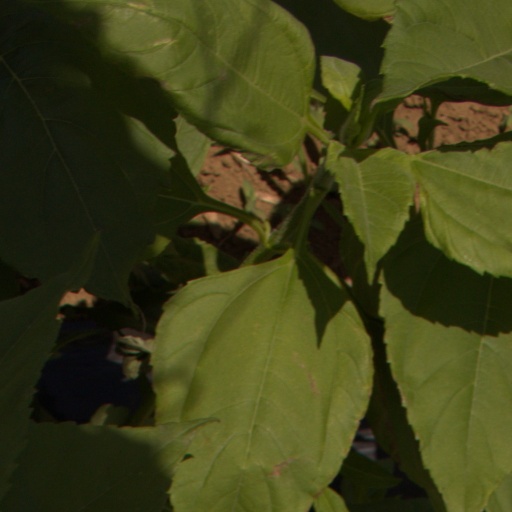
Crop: Jerusalem artichoke